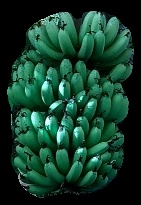
Variety: pachbale
Grade: grade1